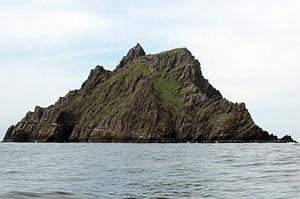
Star Wars, épisode VIII : Les Derniers Jedi est un film américain de science-fiction de type space opera écrit et réalisé par Rian Johnson, sorti en 2017.
La Wild Atlantic Way est une route touristique côtière d'Irlande qui parcourt le littoral ouest du pays, de Malin Head, point le plus septentrional de l'île, au port de Kinsale, au sud-ouest.
Skellig Michael, aussi connue sous le nom de Great Skellig, est une île de la côte sud-ouest de l'Irlande. Avec Little Skellig, elle forme l'archipel des îles Skellig, au large de la péninsule d'Iveragh dans le comté de Kerry, dans le Munster. S'élevant abruptement à 218 mètres au-dessus de l'océan Atlantique, elle a abrité au Moyen Âge un petit monastère chrétien, ce qui lui a valu une inscription au patrimoine mondial en 1996.